Moderated mediation

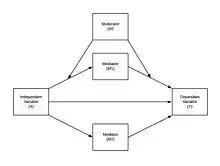
A conceptual diagram representing moderation of a specific indirect effect in parallel multiple mediator model

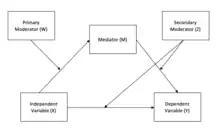
A Conceptual Diagram: Moderation of the Direct and Indirect Effects

Muller, Judd, and Yzerbyt (2005) provided additional clarity and definition of moderated mediation. The following regression equations are fundamental to their model of moderated mediation, where "A" = independent variable, "C" = outcome variable, "B" = mediator variable, and "D" = moderator variable.